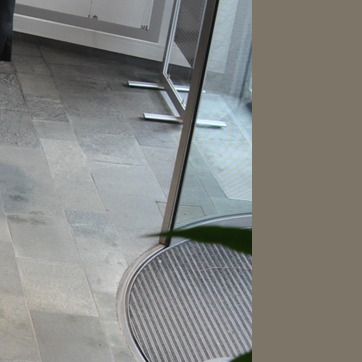
Material: metal